Meeks Avenue Historic District

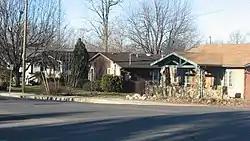
Houses in the Meeks Avenue Historic District, January 2012

Meeks Avenue Historic District is a national historic district located at Muncie, Delaware County, Indiana, USA. It encompasses 25 contributing buildings in a predominantly residential section of Muncie. The district developed between about 1904 and 1939, and includes notable examples of Bungalow / American Craftsman style architecture. A notable building is a service station constructed in 1939.